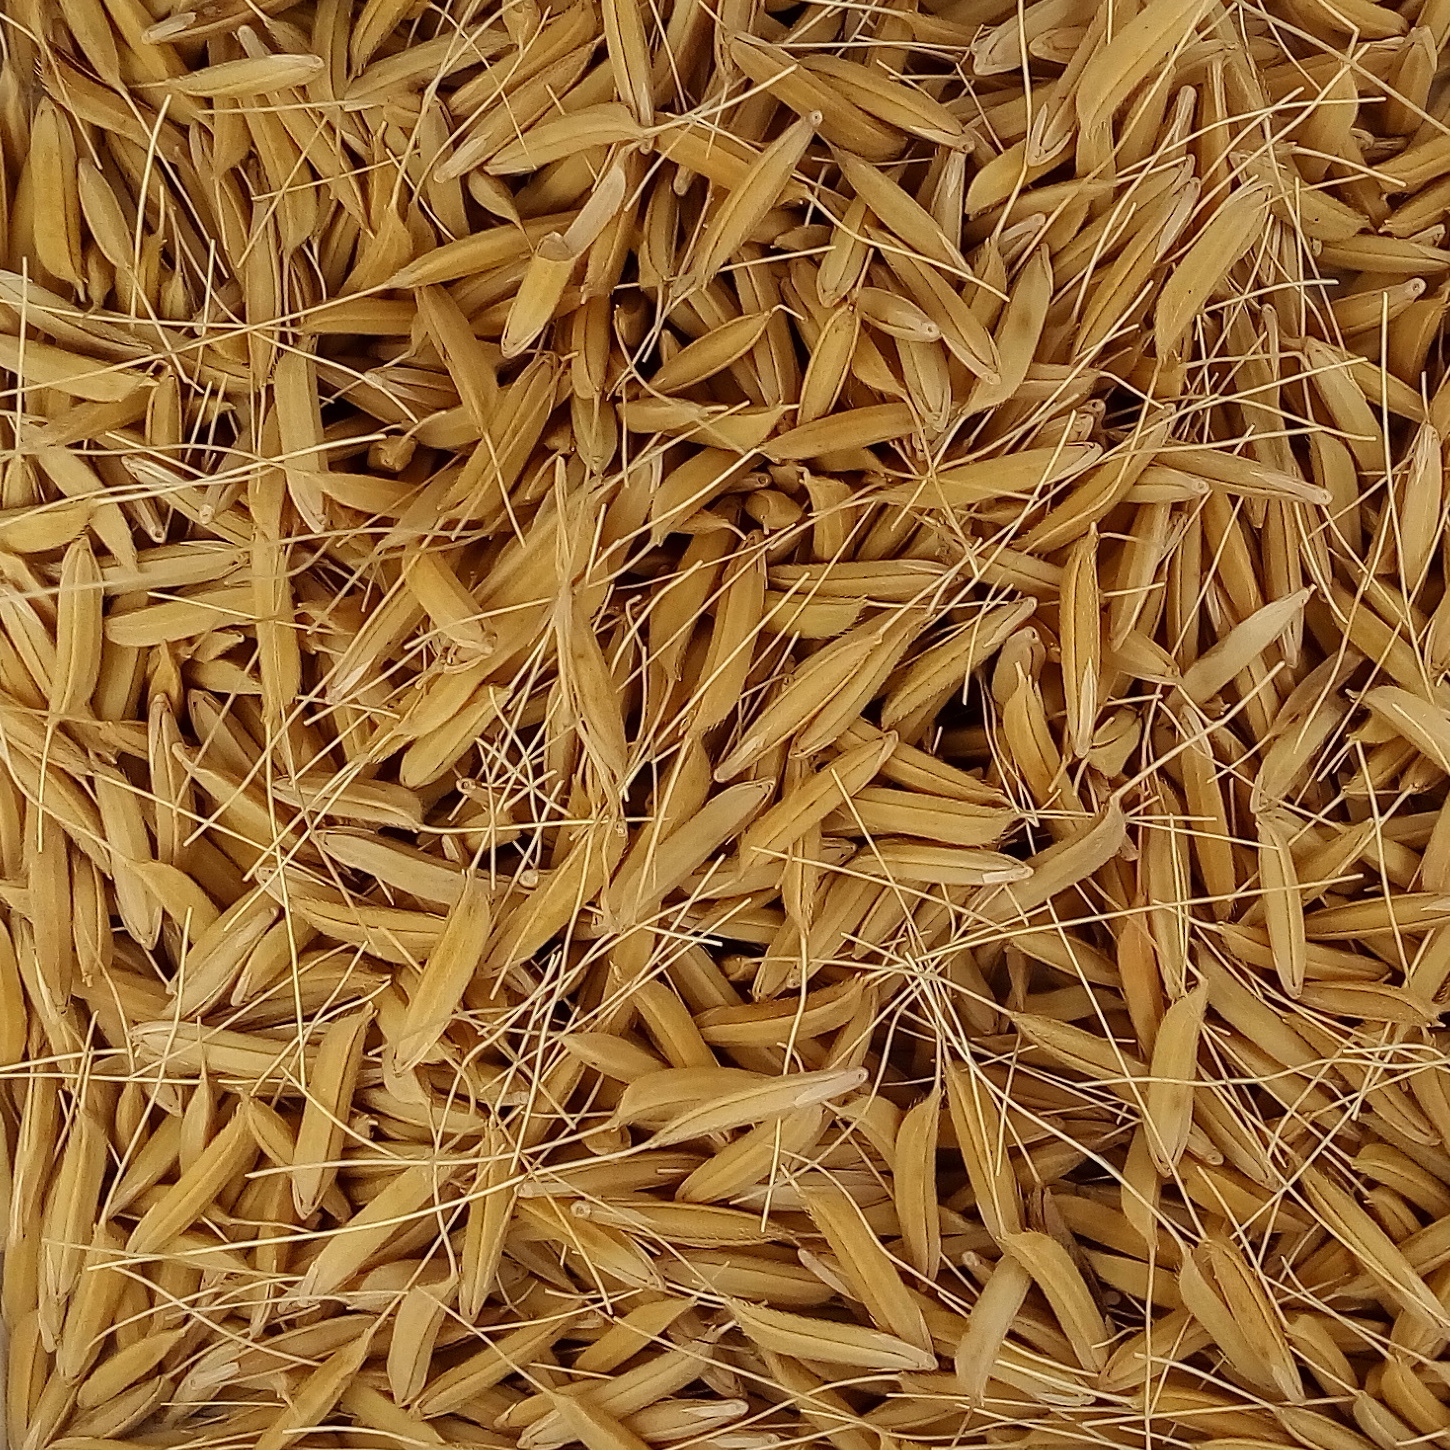
Rice seed variety: 1637